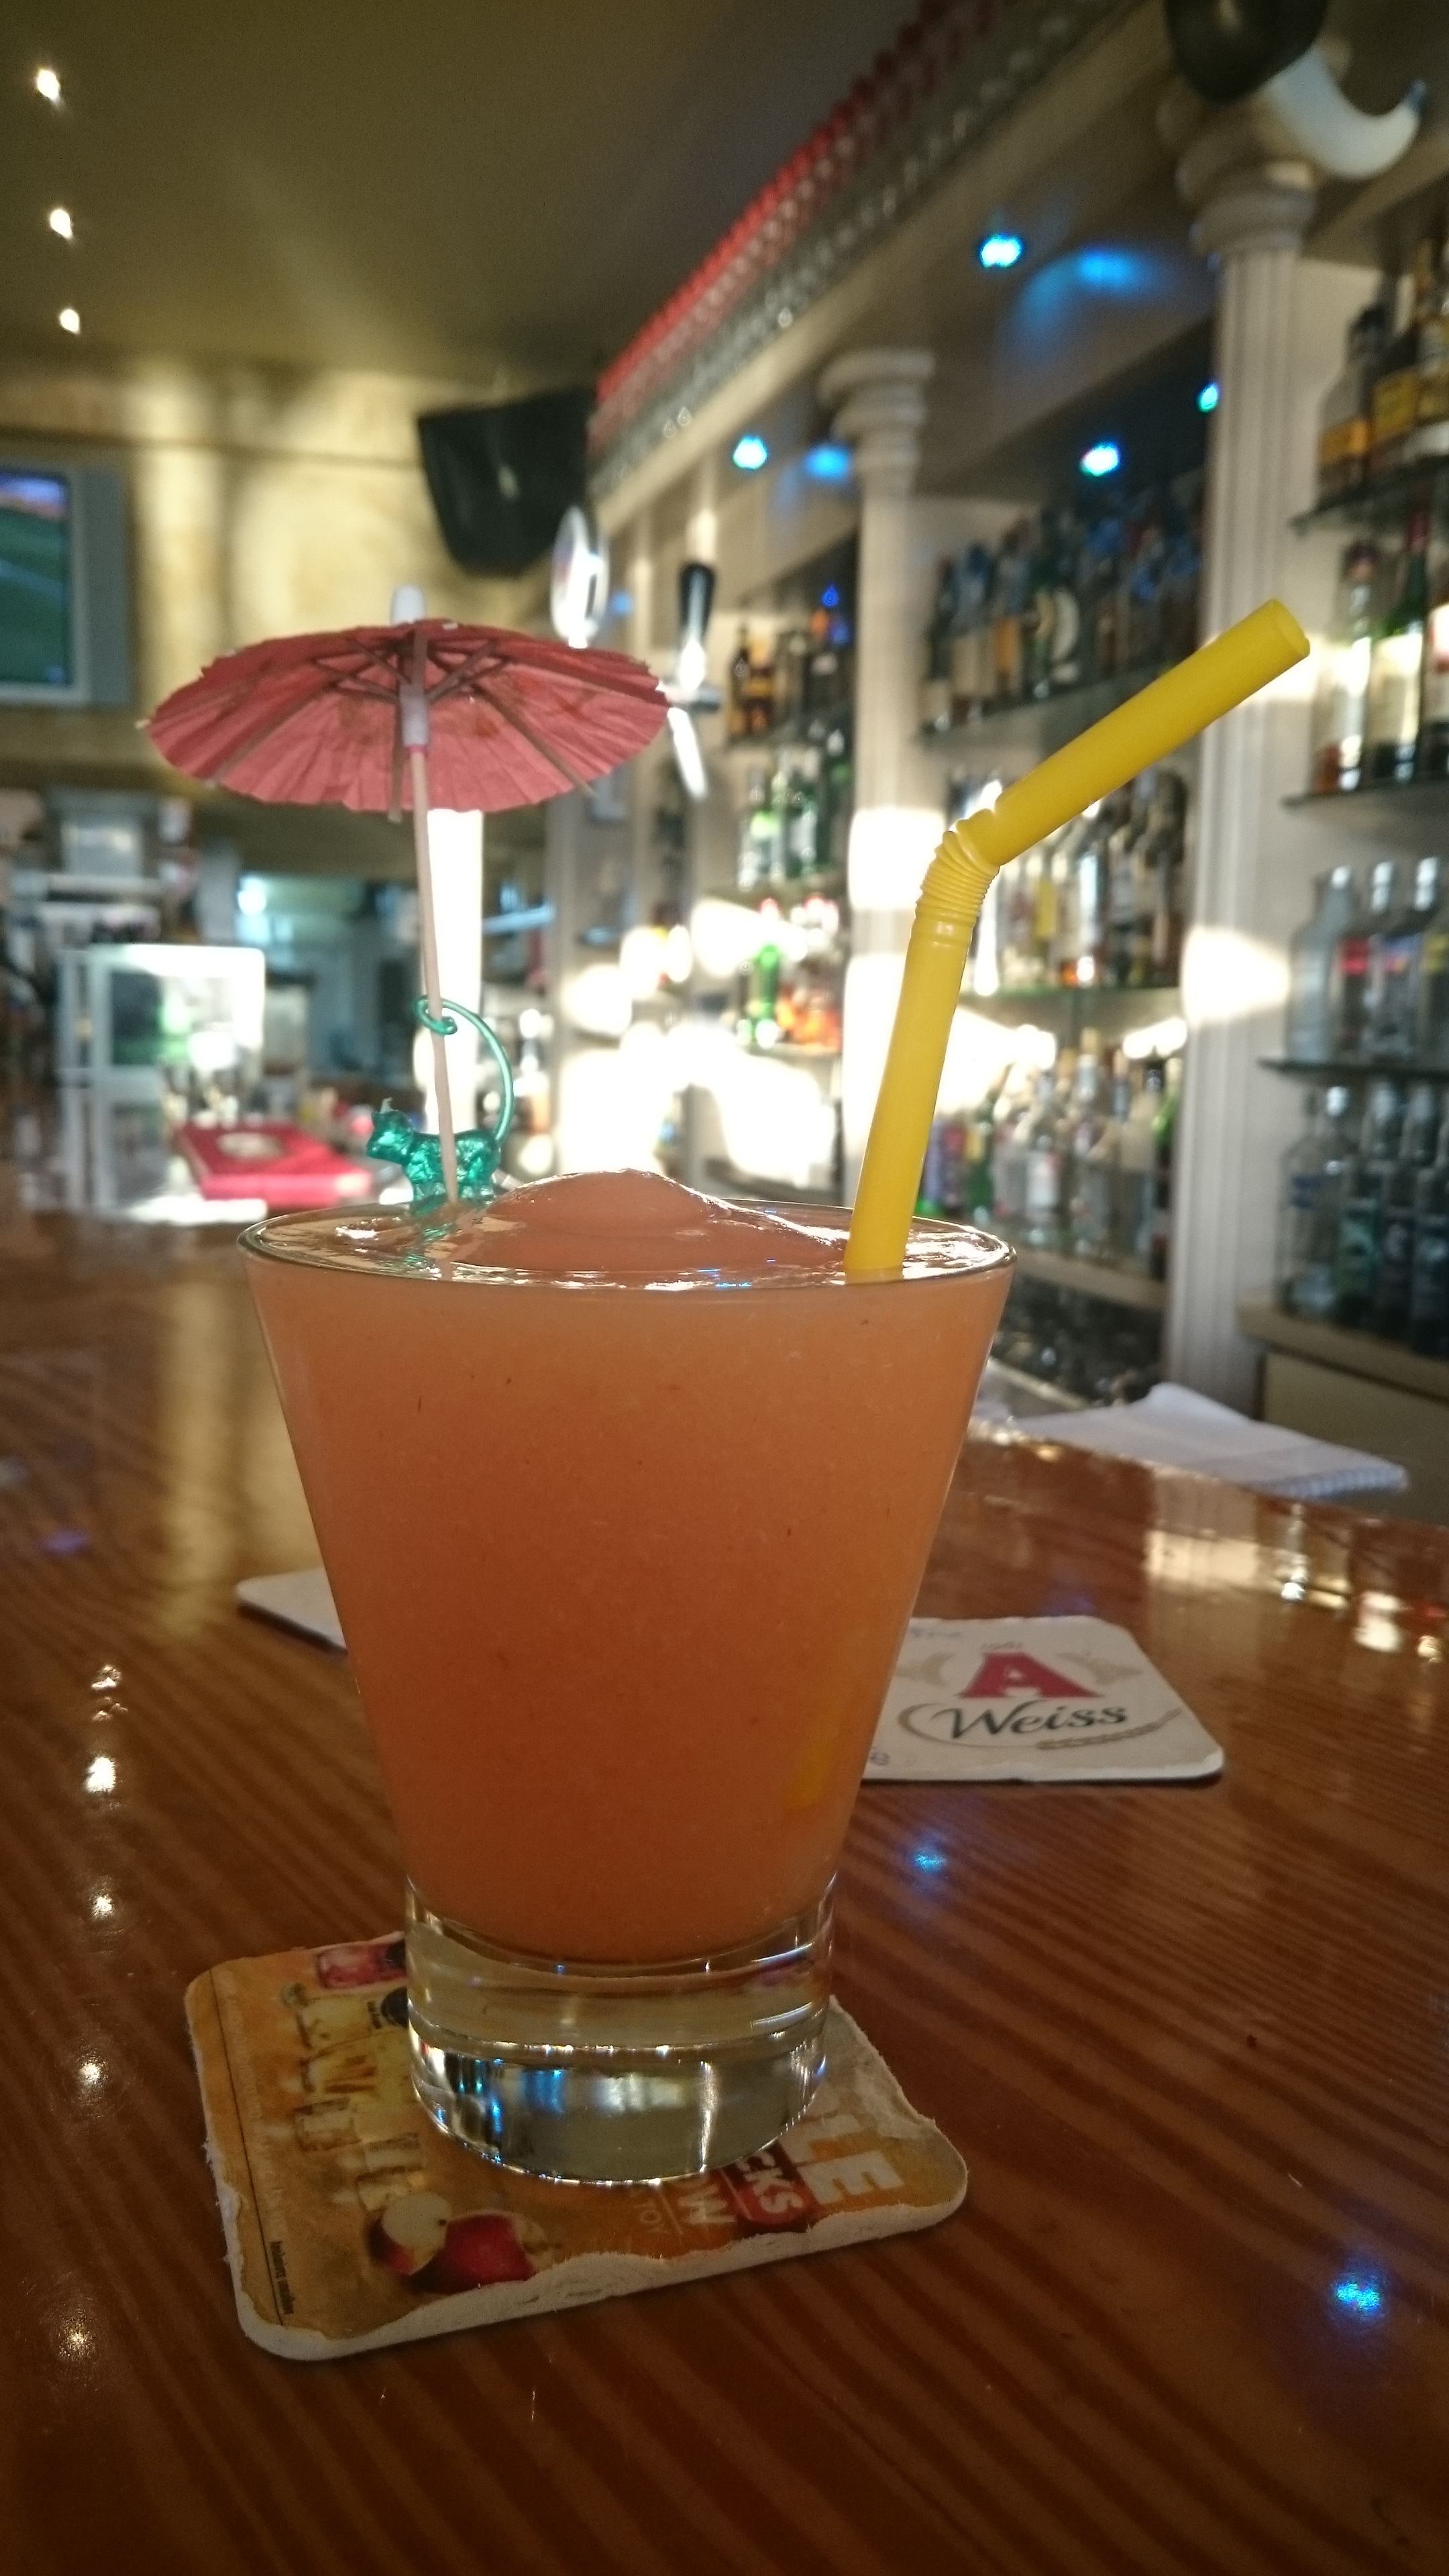
restaurant, bar, orange, meal, food, drink, peach, pub, daiquiri